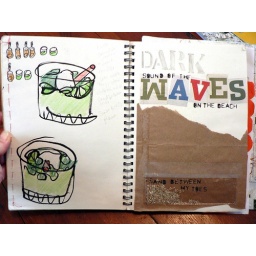
The only time it rained, we took shelter in a bar on the beach and it stopped by the time we left.